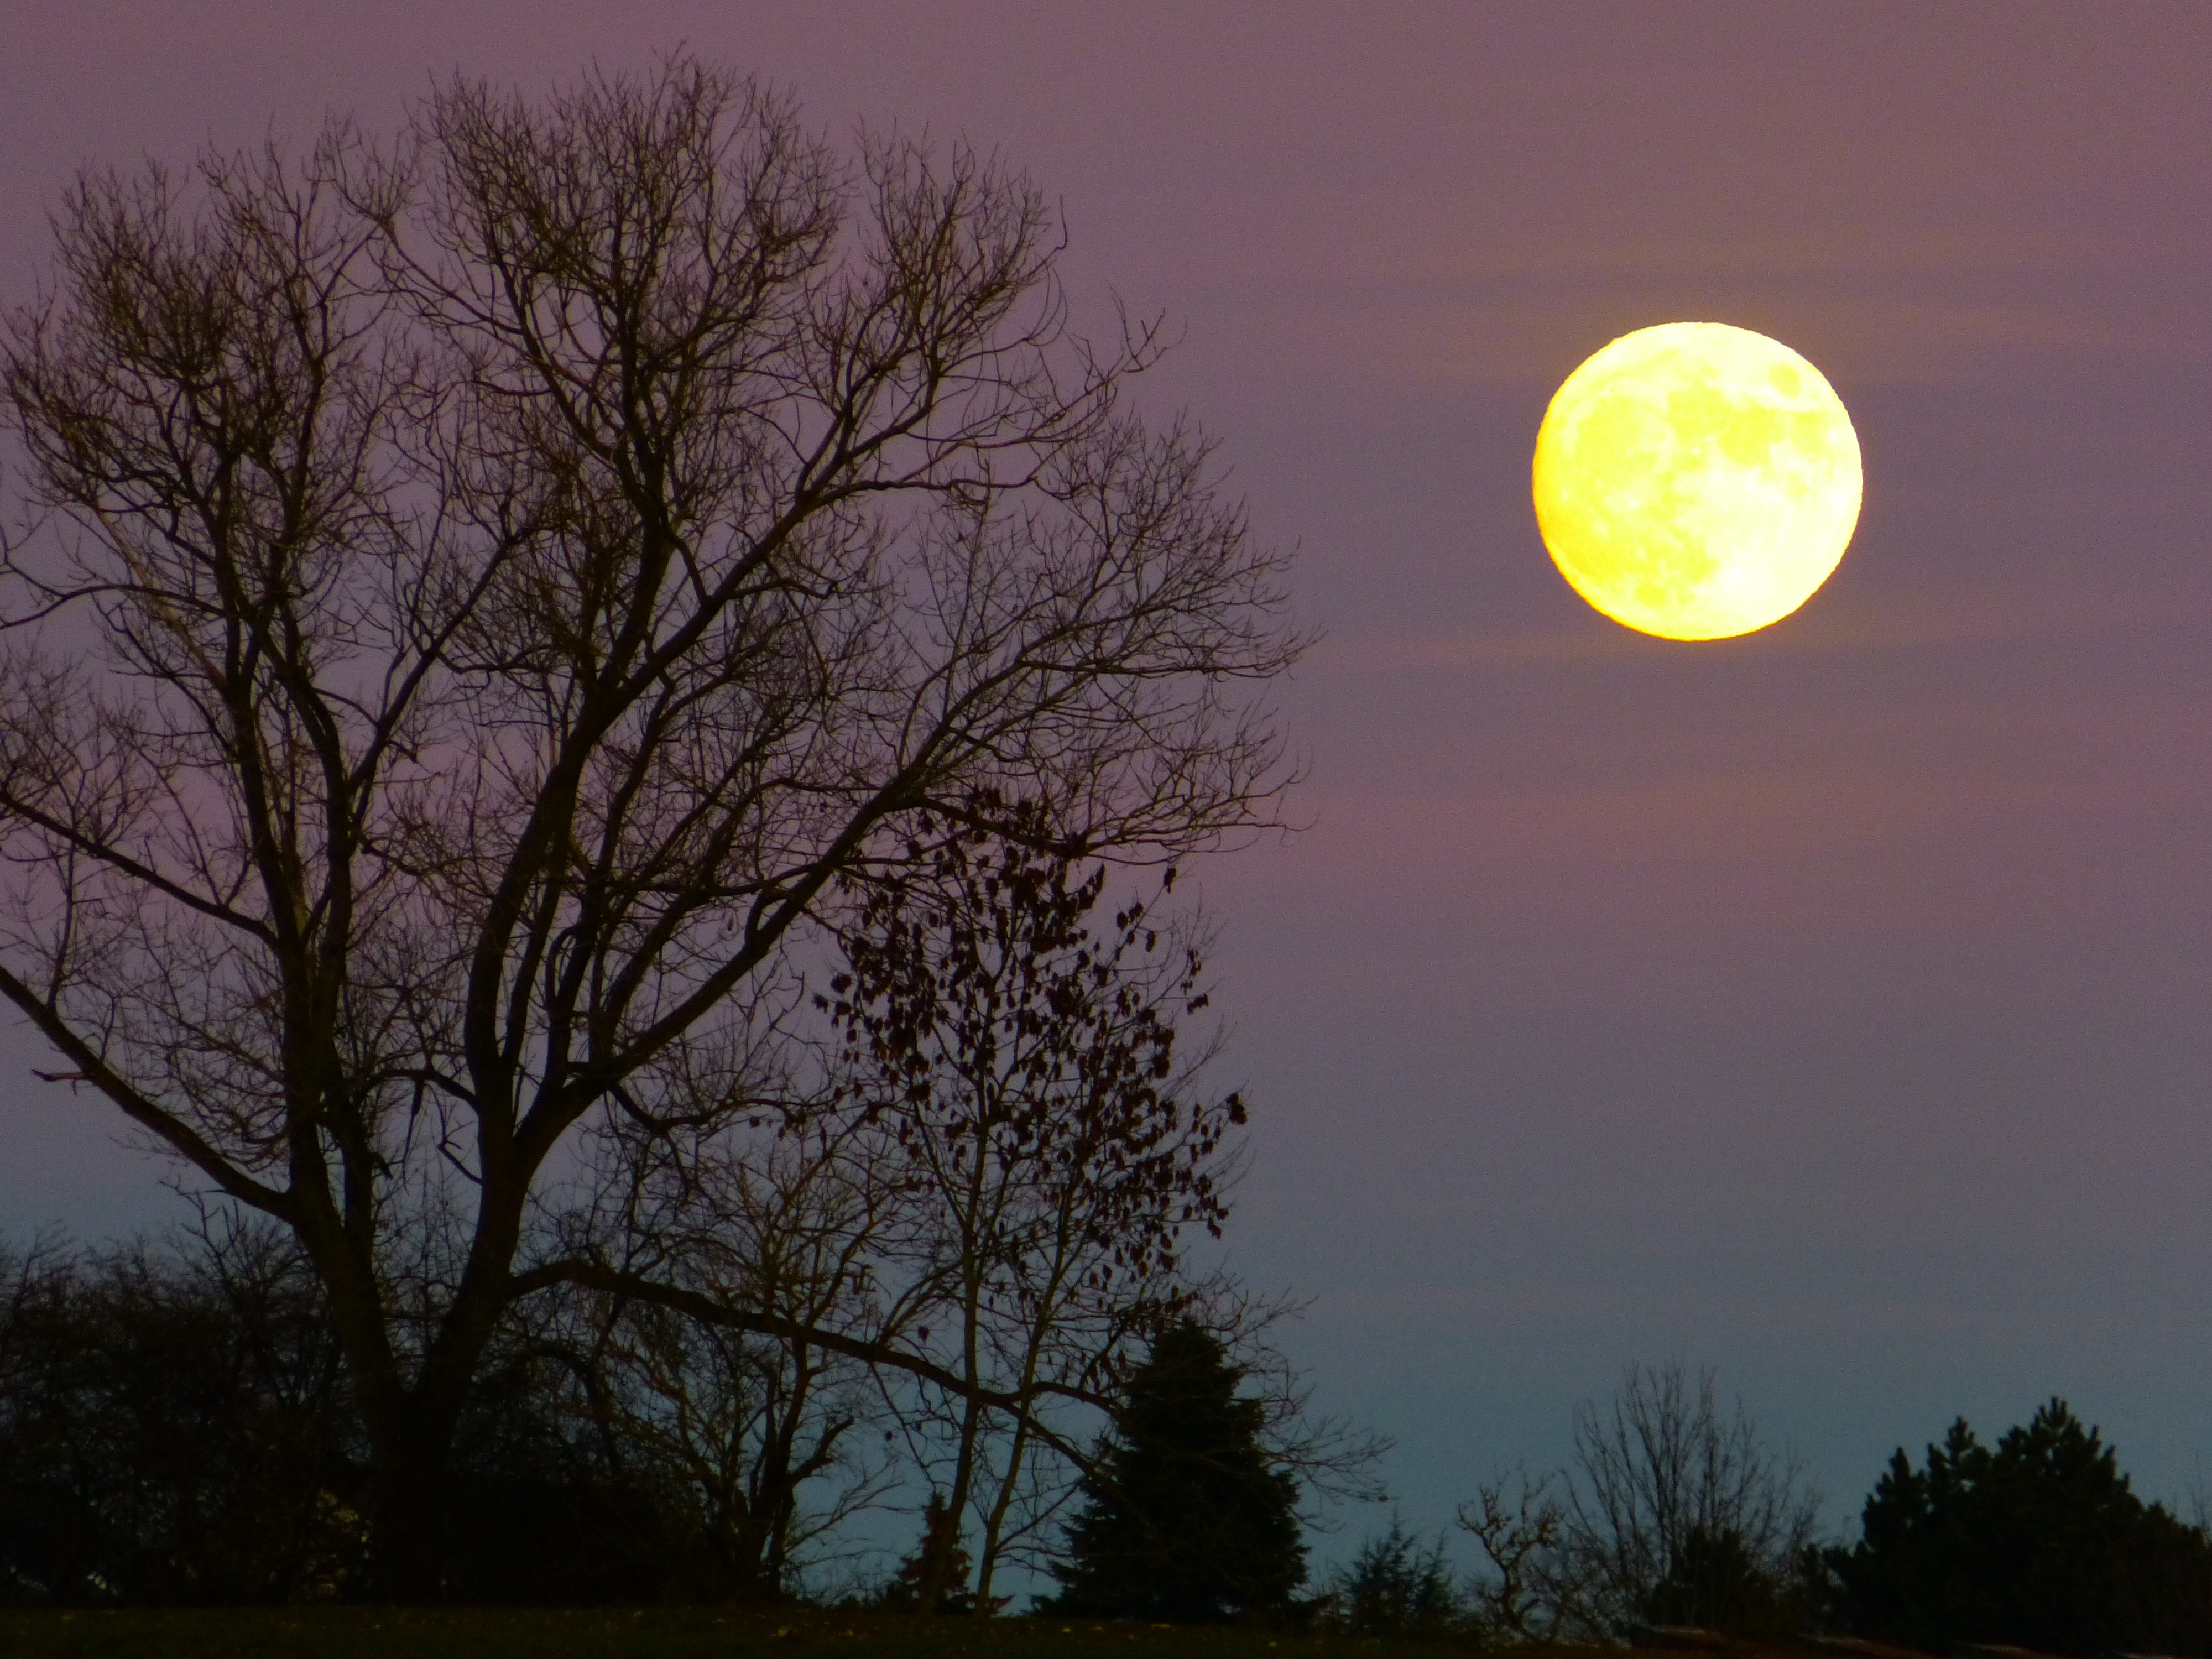
tree, cloud, sky, sun, sunrise, sunset, skyline, night, sunlight, morning, dawn, atmosphere, dusk, evening, twilight, yellow, moon, full moon, moonlight, moonrise, astronomical object, atmospheric phenomenon